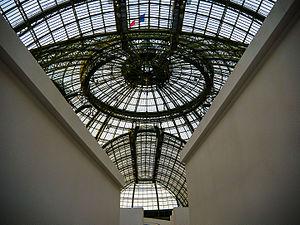
La verrière du Grand Palais